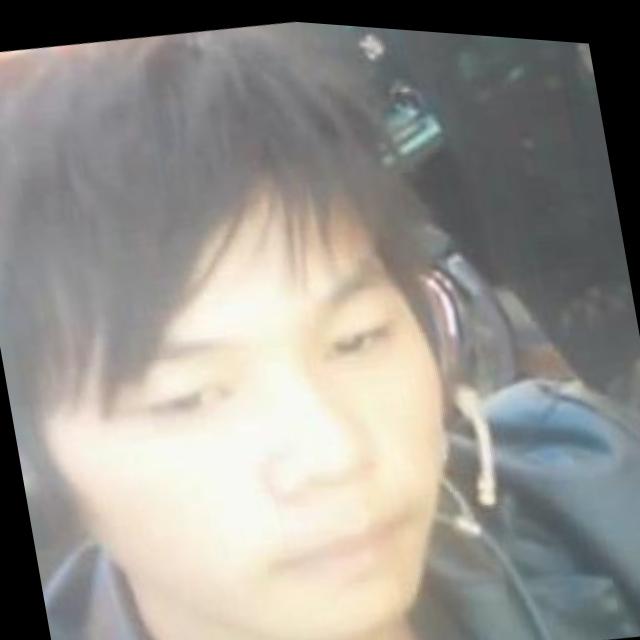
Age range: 21-44